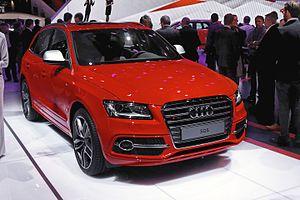
Une Audi SQ5 présentée lors du Mondial de l'Automobile de Paris 2012.
L'Audi Q5 est un SUV compact développé par le constructeur automobile allemand Audi depuis 2008.